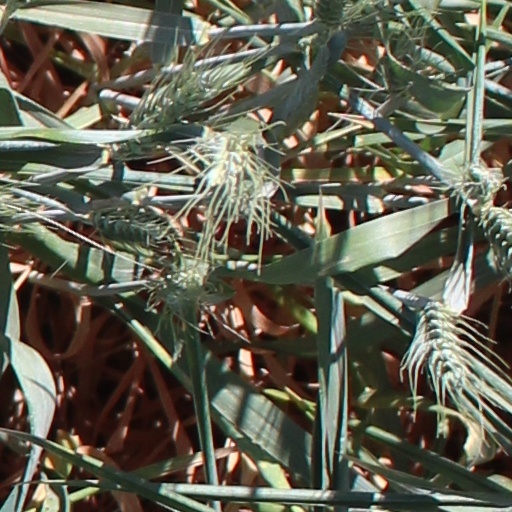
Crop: wheat